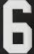
Number: 6